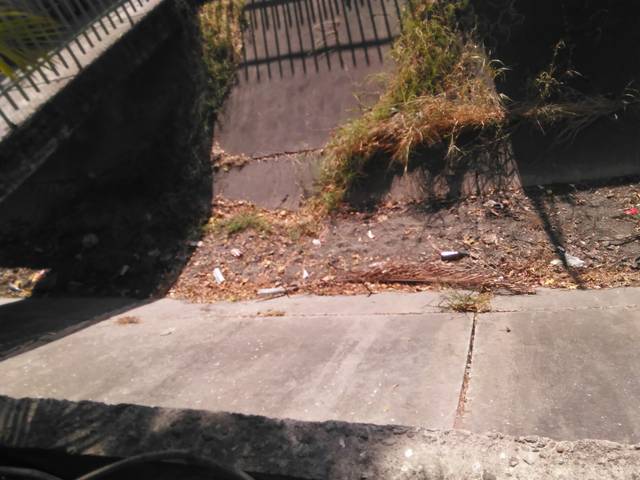
Region: Mexico
Coordinates: 21.495, -104.888